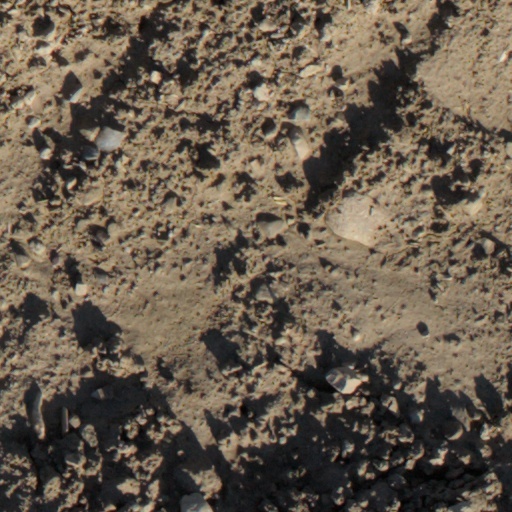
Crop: wheat